Dhosth (2001 Malayalam film)

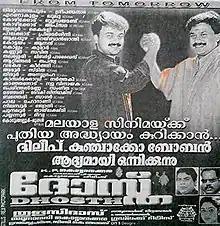
Poster

Dhosth is a 2001 Indian Malayalam-language action thriller film directed by Thulasidas. Kunchacko Boban and Dileep share the title roles along with Kavya Madhavan, Jagathy Sreekumar, Kalabhavan Mani and Shiju in supporting roles. It is a remake of the Tamil film "Kannedhirey Thondrinal" (1998). The film was a box office success.